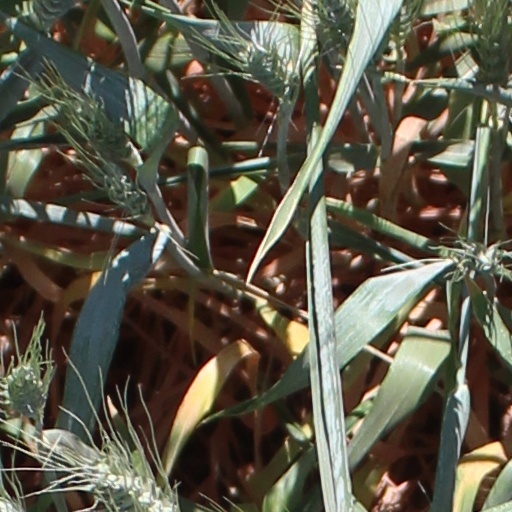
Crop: wheat